District School No. 1 (Panton, Vermont)

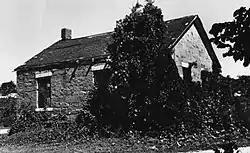

The District School No. 1 is a historic one-room schoolhouse on Lake Road in Panton, Vermont. Built about 1818, the stone building is one of Vermont's oldest district schoolhouses. It was listed on the National Register of Historic Places in 1980.